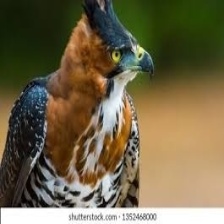
Species: ORNATE HAWK EAGLE
Scientific name: SPIZAETUS ORNATUS